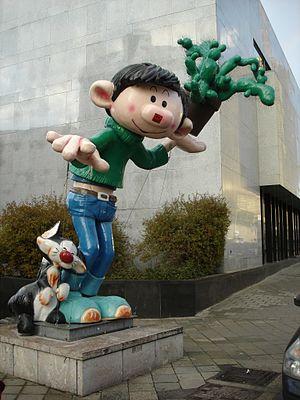
Statue du héros de bande dessinée Gaston Lagaffe, Rue des Sables, Bruxelles.